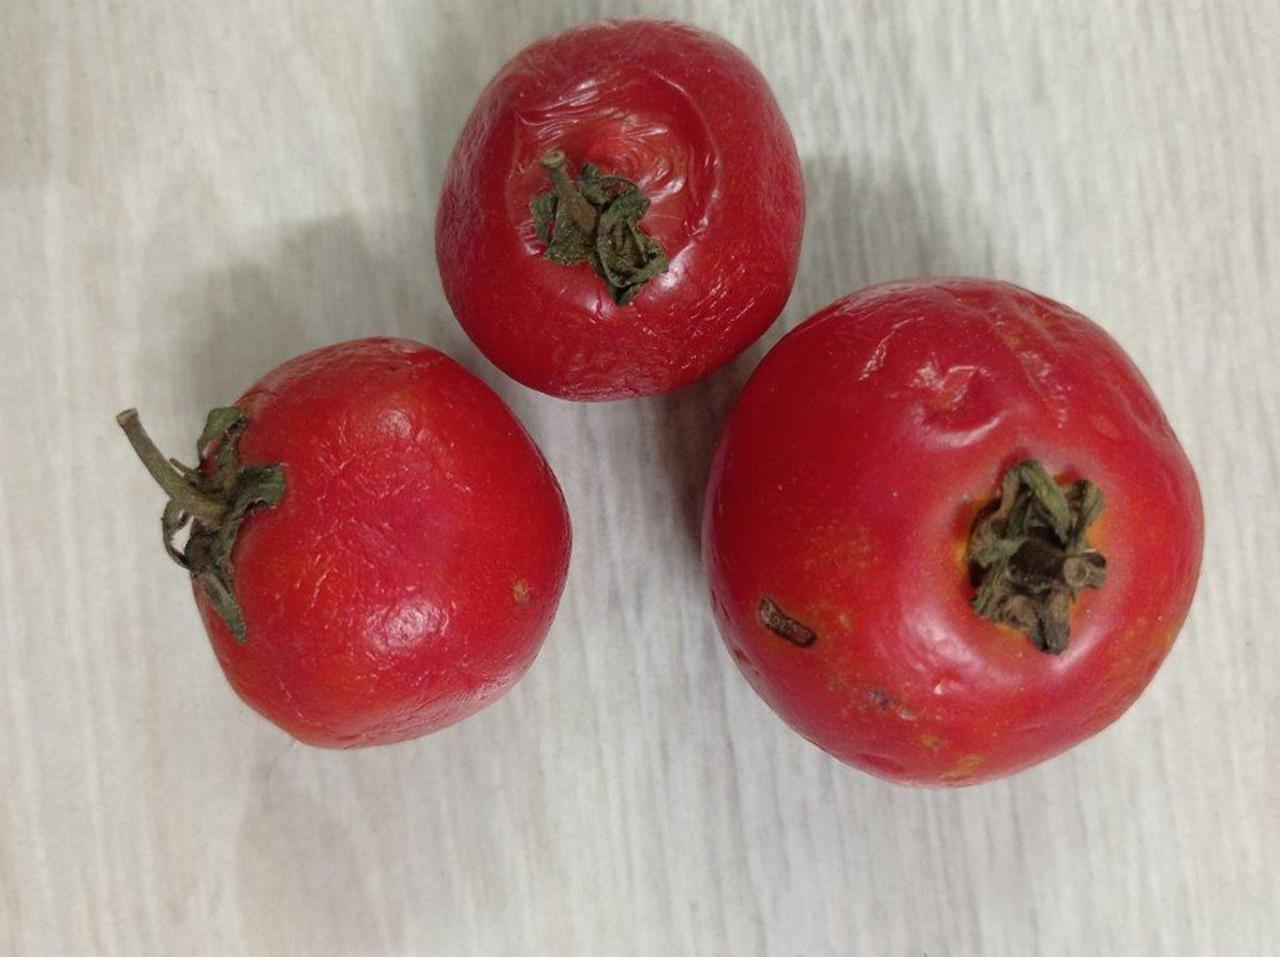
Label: Rotten